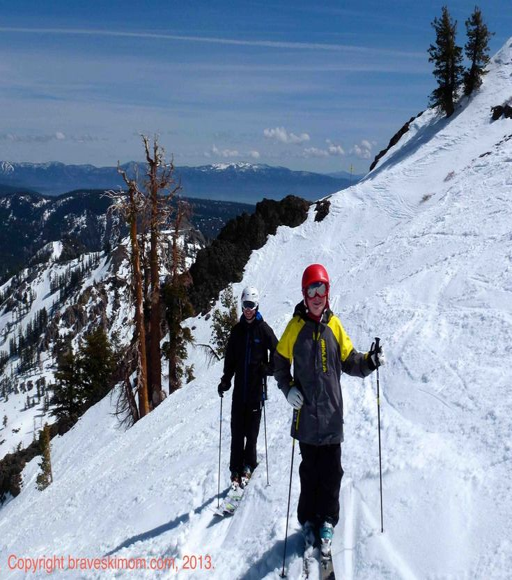
every skier should ski a city .